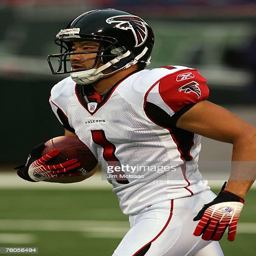
american football player warms up